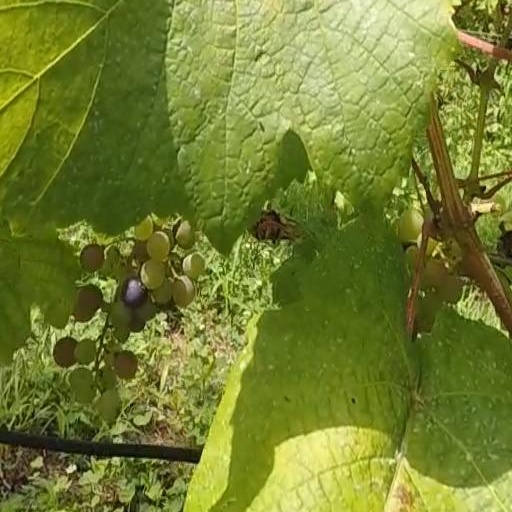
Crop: grape